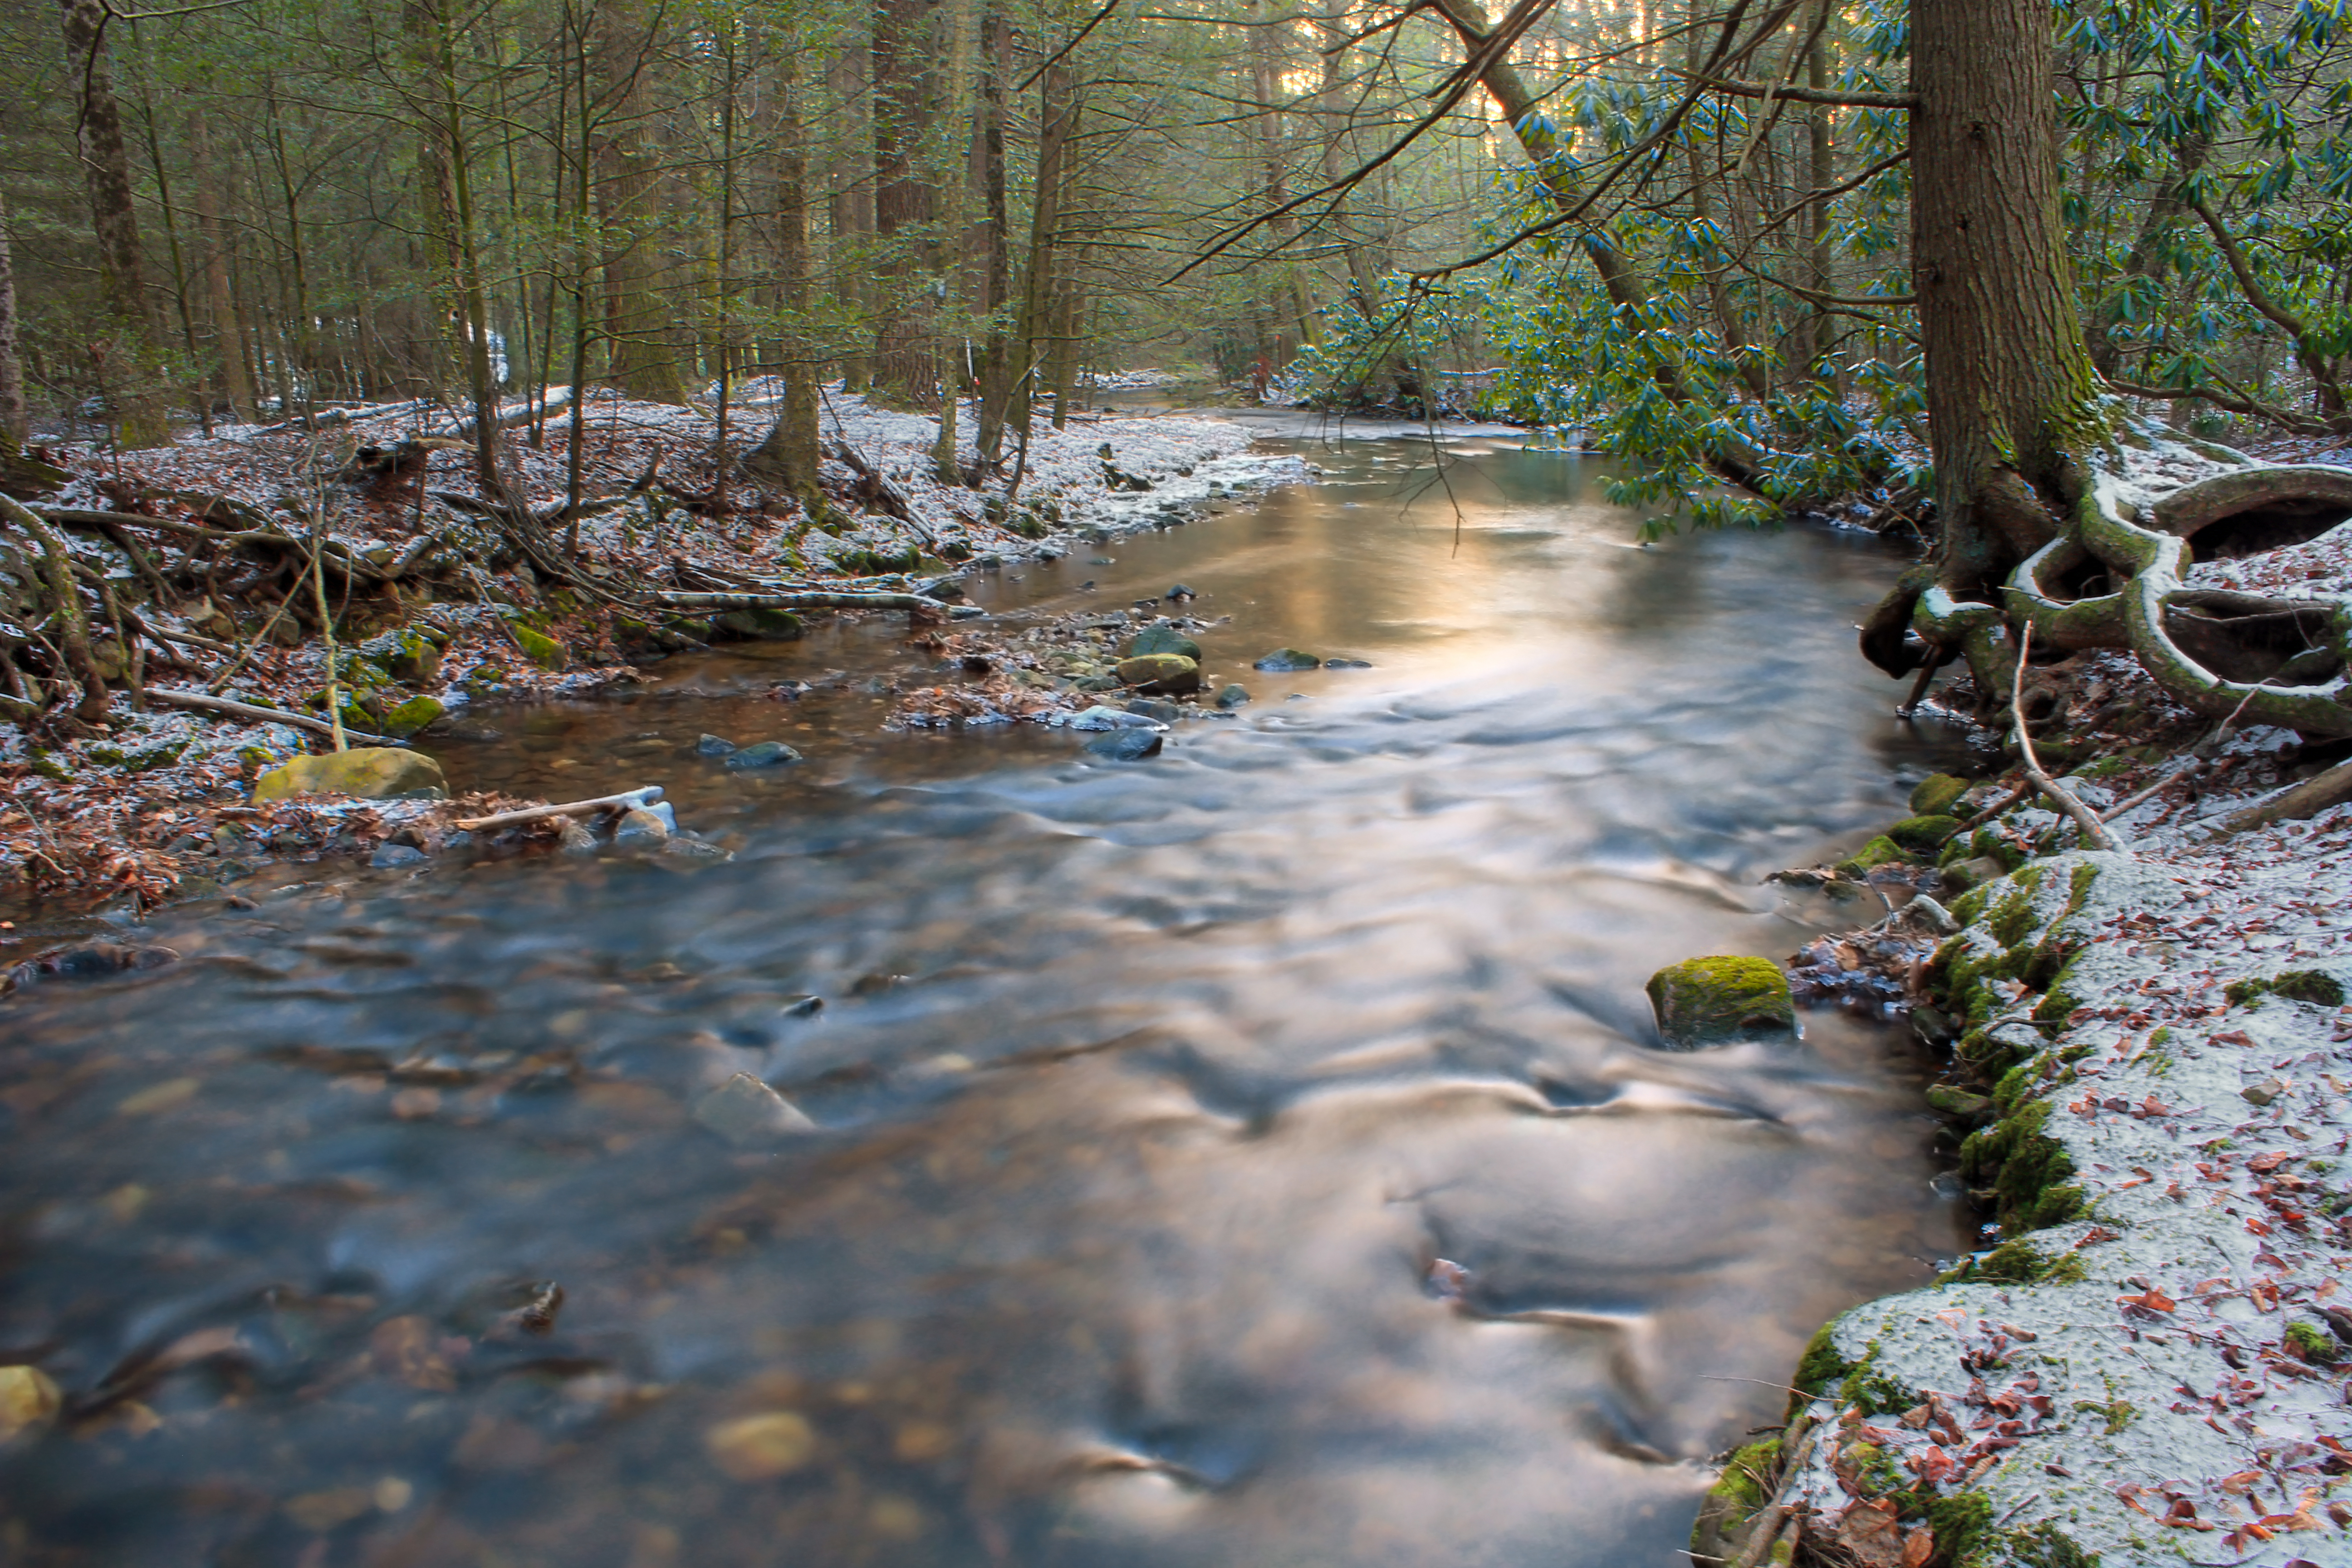
tree, water, nature, forest, creek, wilderness, snow, winter, hiking, trail, leaf, river, pond, stream, reflection, autumn, rapid, season, body of water, trees, rocks, creativecommons, clintoncounty, riparian, wetland, hemlocks, easternhemlocks, tsugacanadensis, understory, cascades, pennsylvania, rhododendron, roots, stategameland295, stategamelands295, sgl295, cherryrungamelands, cherryrun, woodland, habitat, watercourse, natural environment, geographical feature